Mission Santa Barbara

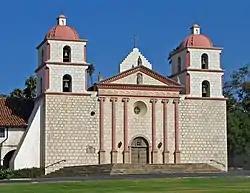
The "capilla" (chapel) at Mission Santa Barbara.

Mission Santa Barbara is a Spanish mission in Santa Barbara, California, United States. Often referred to as the 'Queen of the Missions', it was founded by Padre Fermín Lasuén for the Franciscan order on December 4, 1786, the feast day of Saint Barbara, as the tenth mission of what would later become 21 missions in Alta California.